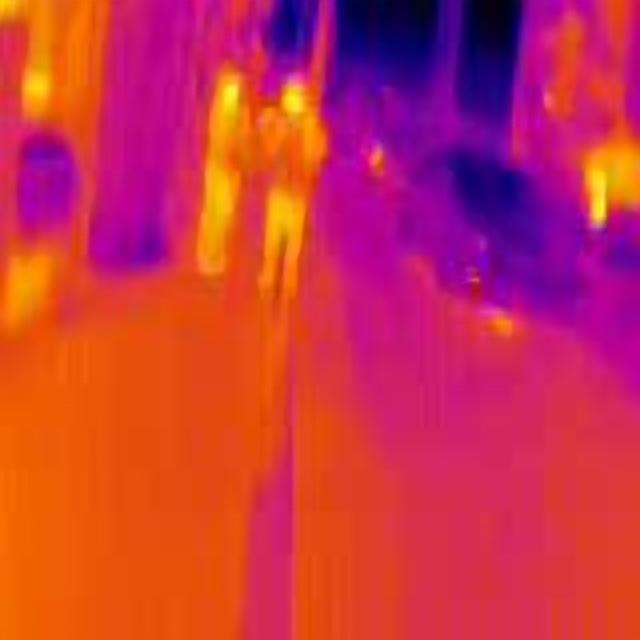
Detected objects:
label: person
label: person
label: person